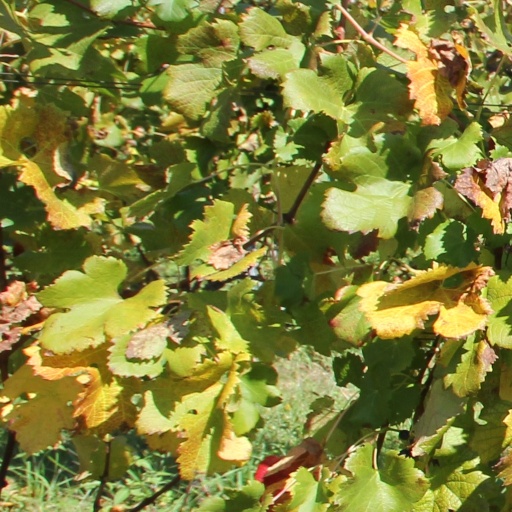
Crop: grape